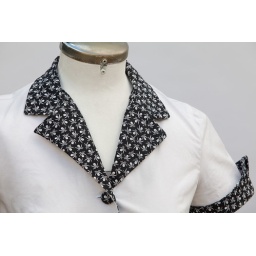
Simplicity pattern 3847. Collar and sleeve cuffs made up in Quilting cotton and main shirt in white broadcloth.